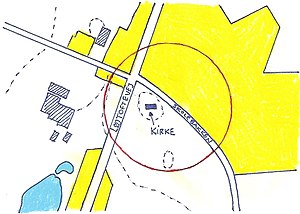
Krogsbølle
Formodet placering af Krogsbølle
Formodet placering af Krogsbølle, nedlagt landsby ved Nakskov. (Svinglens nutidige placering)
Krogsbølle var en landsby nordøst for Nakskovs centrum, dér hvor Svinglen ligger i dag.